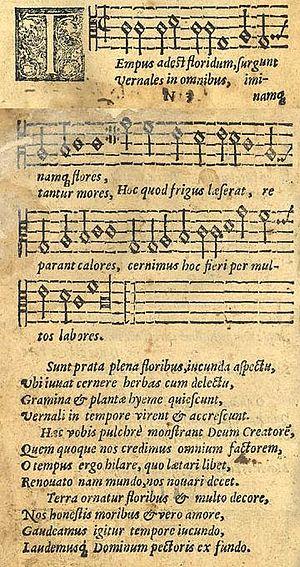
Good King Wenceslas est un célèbre chant de Noël anglais qui raconte l'histoire d'un roi de Bohême bravant le froid de l'hiver pour offrir l'aumône à un paysan pauvre pour la Saint-Étienne. Pendant le voyage, son page est sur le point d'abandonner la lutte contre le froid mais peut néanmoins continuer son chemin en mettant ses pas dans ceux qu'a laissés le roi dans la neige. La légende est fondée sur la vie du véritable saint Venceslas de Bohême.